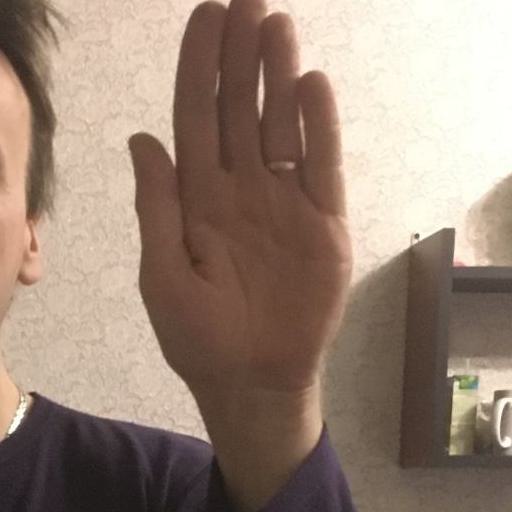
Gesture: stop